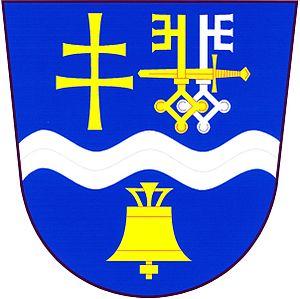
Hodonín est une commune du district de Chrudim, dans la région de Pardubice, en République tchèque. Sa population s'élevait à 85 habitants en 2017.